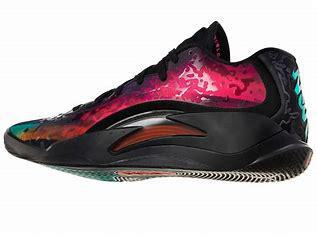
Brand: Jordan
Model: Zion 3